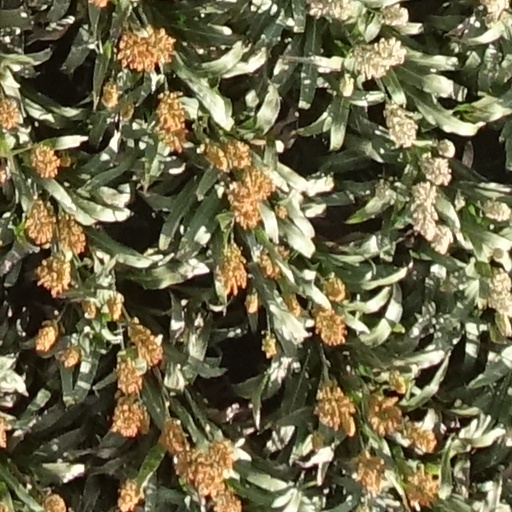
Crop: sorghum